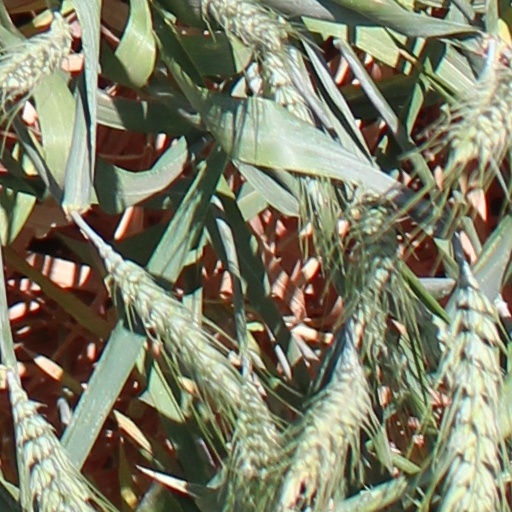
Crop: wheat